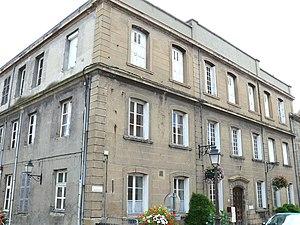
Montbrison - L'ancien Hôtel-Dieu Sainte-Anne
Montbrison est une commune française située dans le département de la Loire en région Auvergne-Rhône-Alpes, faisant partie de Loire Forez Agglomération.